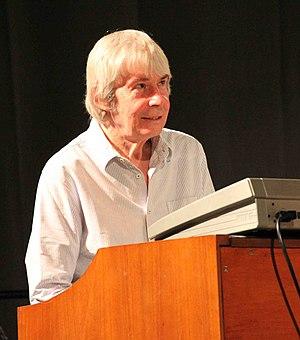
Greenslade était un groupe rock progressif britannique formé à l'automne 1972 par Dave Greenslade et Tony Reeves.